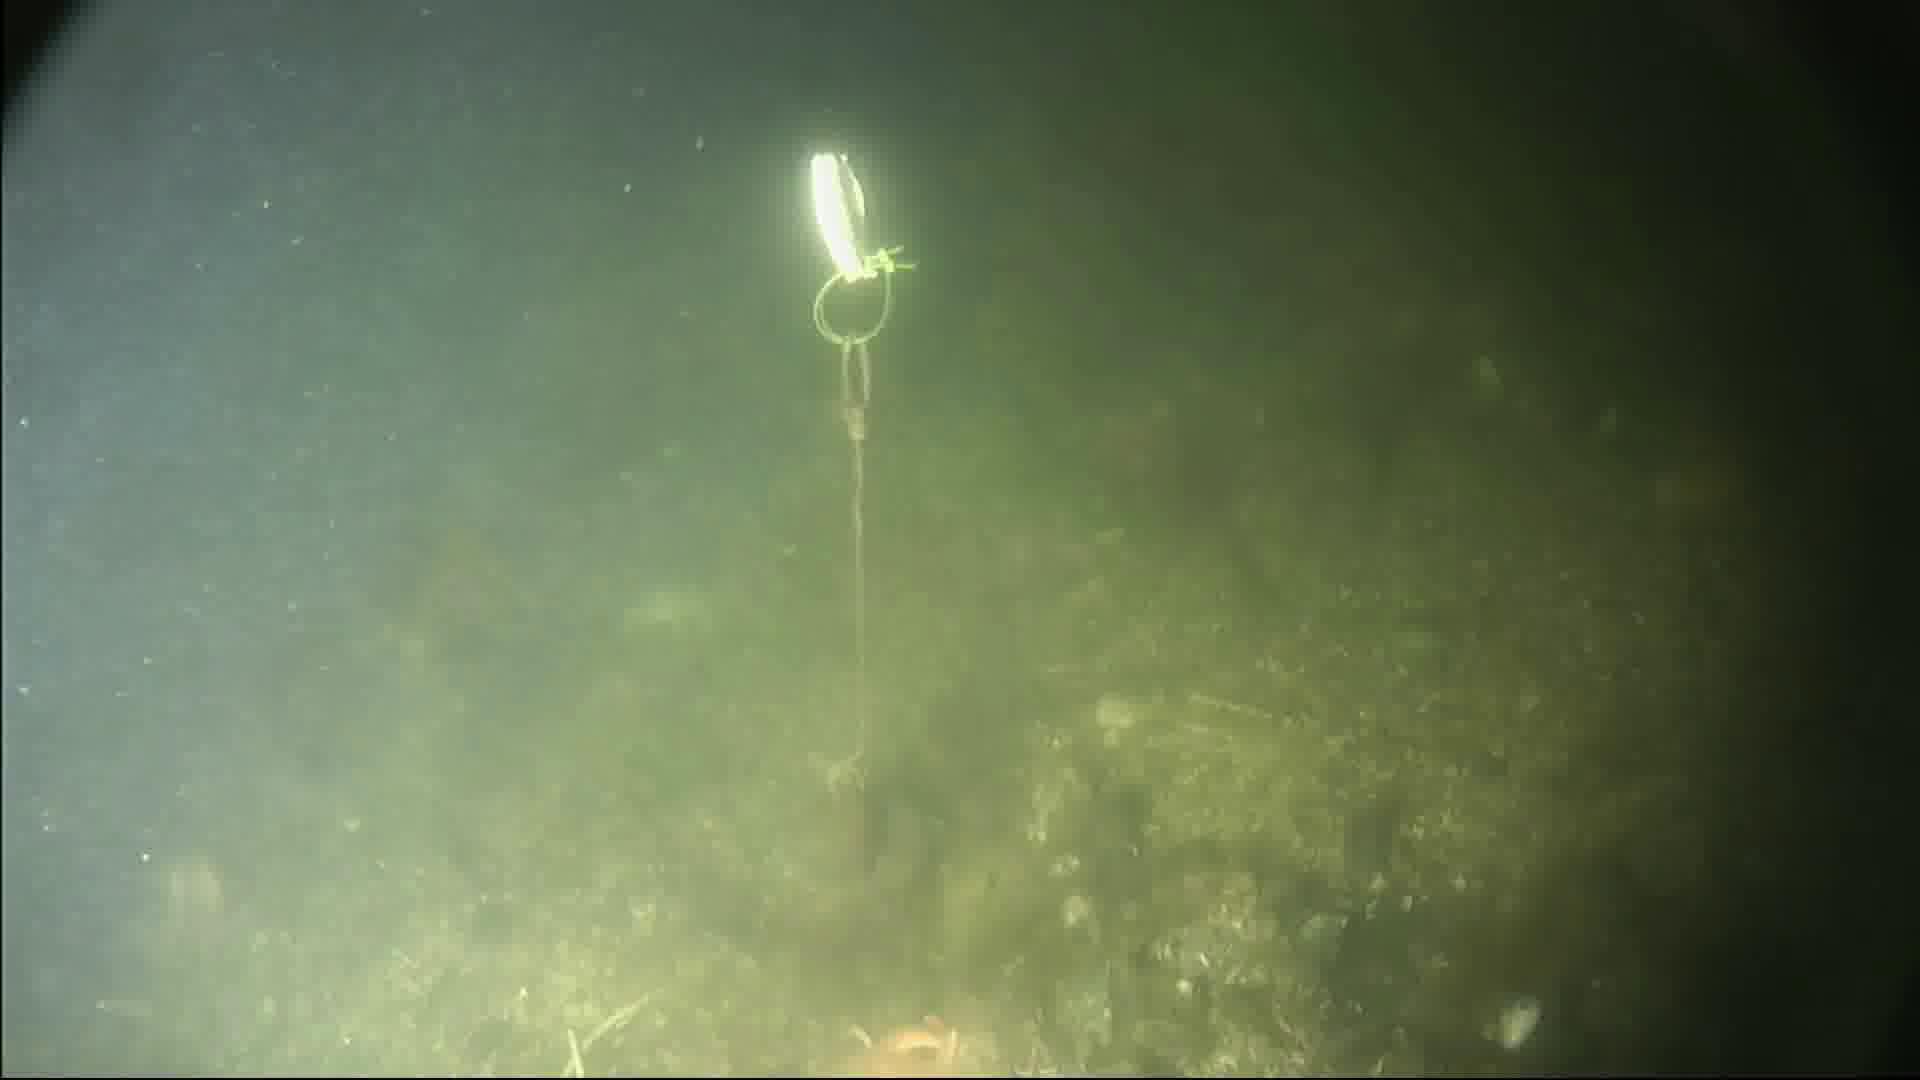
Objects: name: starfish
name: crab